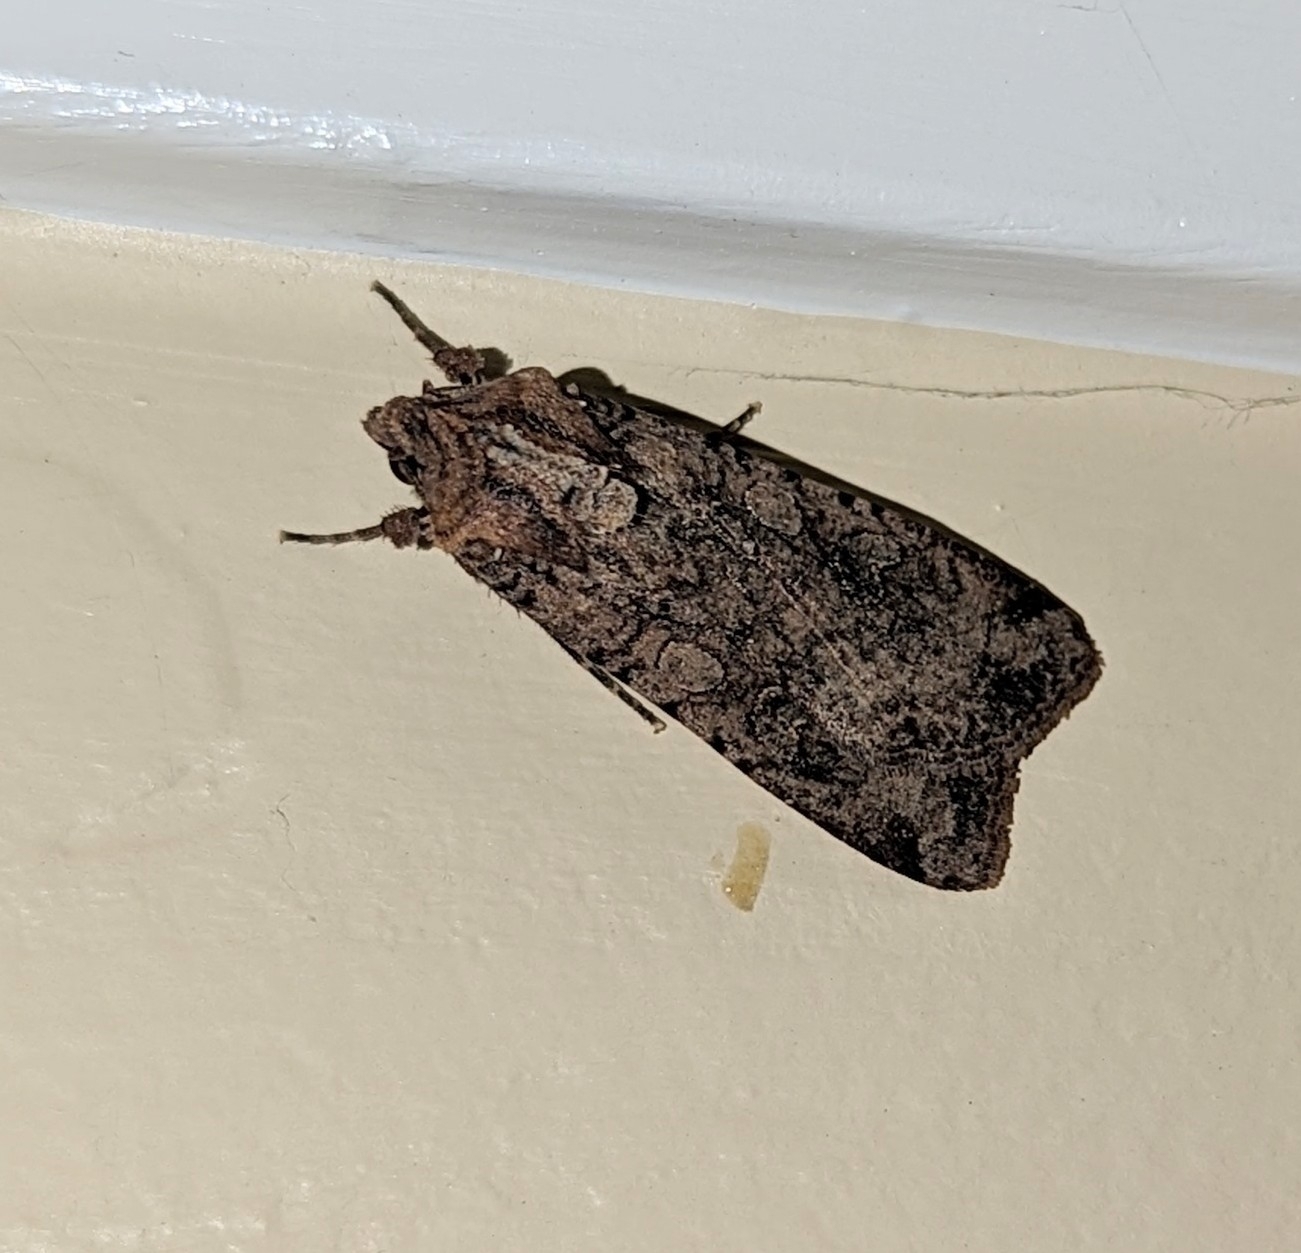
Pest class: cutworms